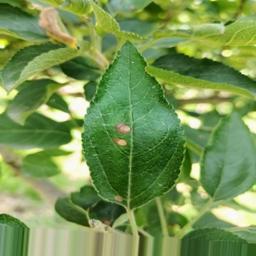
Label: Alternaria